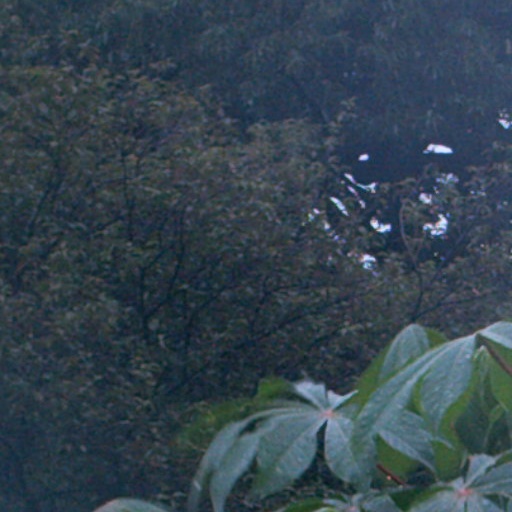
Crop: cassava